USS Coontz

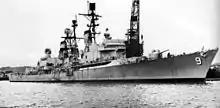
"Coontz" at Puget Sound, circa 1959.

"Coontz" departed from San Diego on 10 August 1961 and joined the Seventh Fleet as a unit of the fast carrier task force. Remaining with the Seventh Fleet for more than seven months, "Coontz" steamed and visited ports in Japan, Korea, Hong Kong, B.C.C, Australia and American Samoa. While conducting training exercises to maintain full combat readiness, "Coontz" received the coveted "E" award for excellence in missilery.